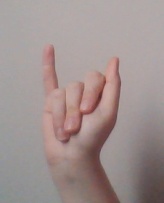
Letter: meem